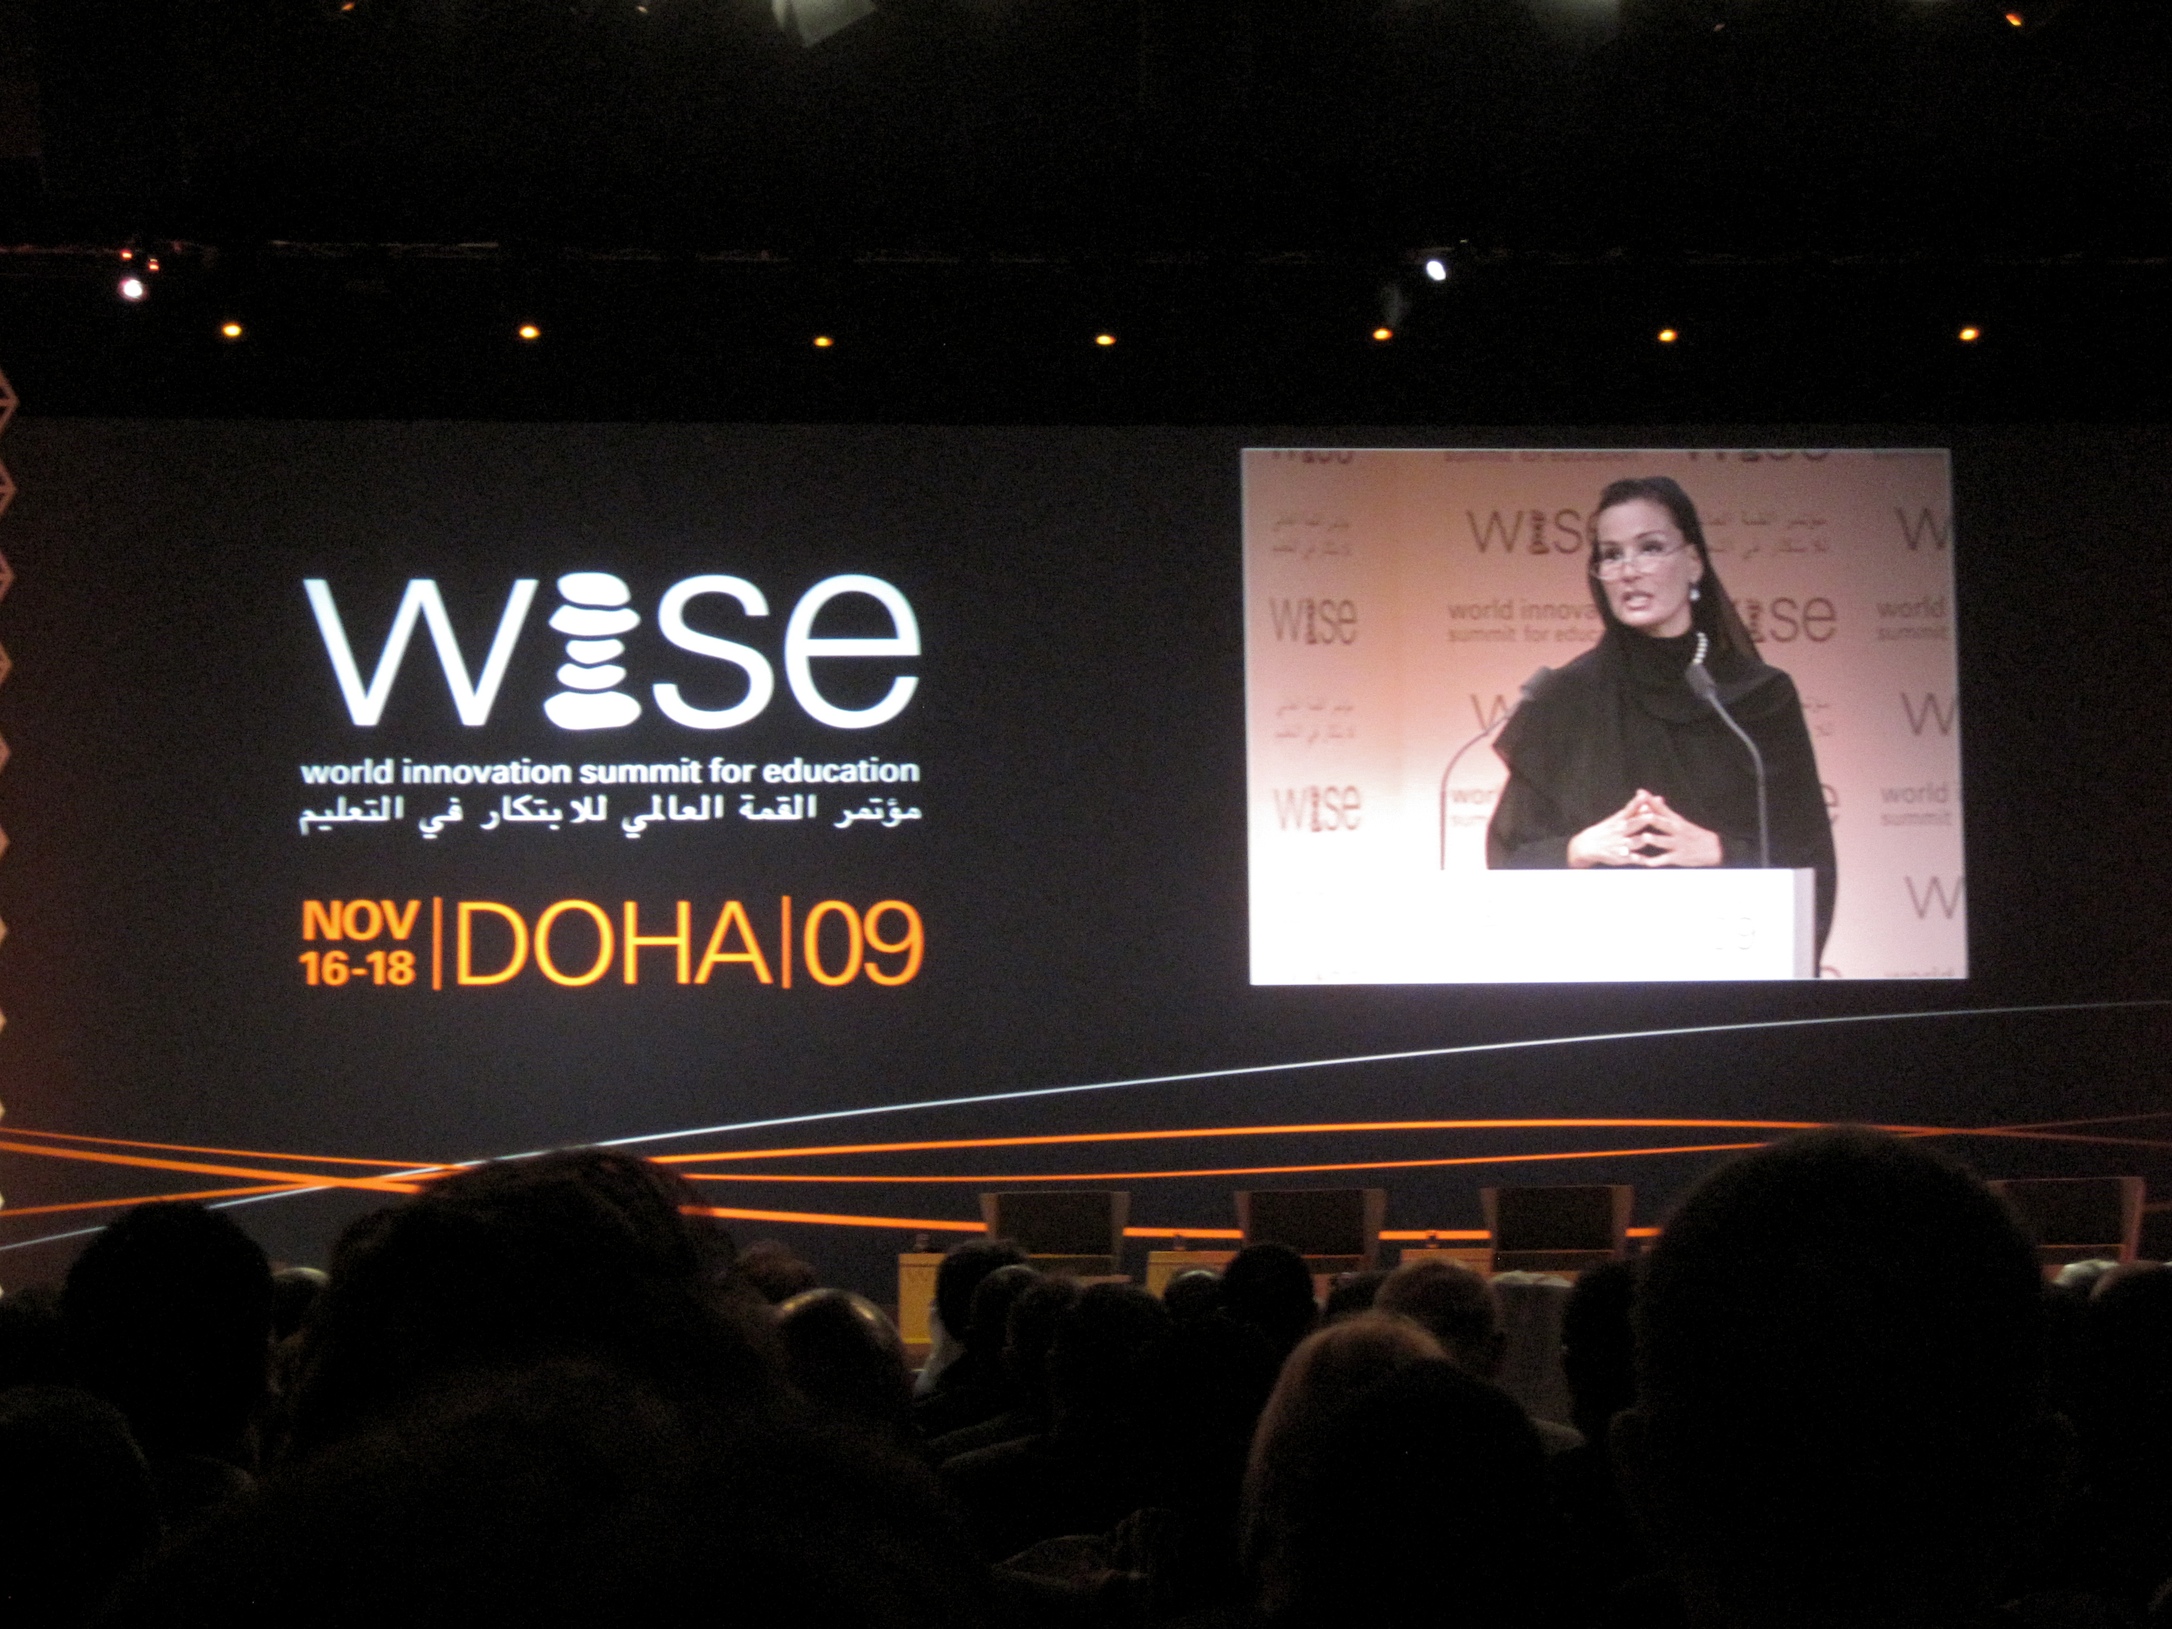
advertising, meeting, stage, wise09, convention, display device, academic conference